Spartanburg Methodist College

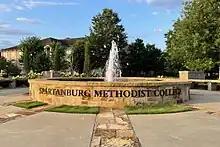
Keith Fountain, named for President Colleen Perry Keith, SMC's seventh President; the fountain was built in 2016.

The university's current president, Scott Cochran, assumed office on November 16, 2015. The president is appointed by the university's board of trustees, which has 24 members, five clergy and 19 laity, whose terms are staggered on a three-year basis.